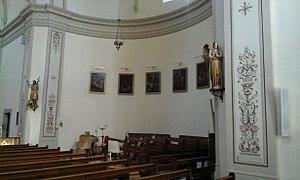
aile droite
L'église Saint-Jean-Baptiste de Lullin est un édifice religieux catholique, situé sur la commune de Lullin en Haute-Savoie.